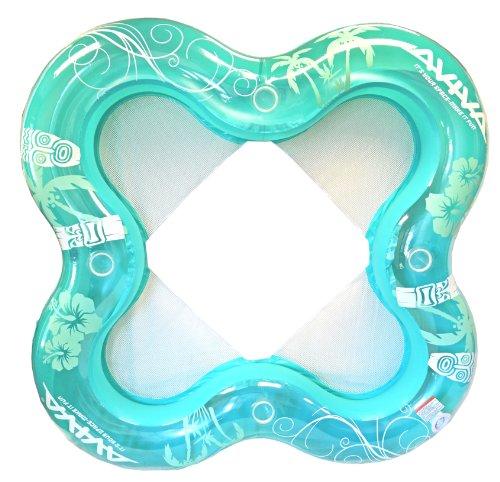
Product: RAVE Sports Lucky Lounge Float, Blue/Clear/White
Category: Toys & Games | Sports & Outdoor Play | Pools & Water Toys | Pool Rafts & Inflatable Ride-ons
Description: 4 person pool, lake float.
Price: $34.99